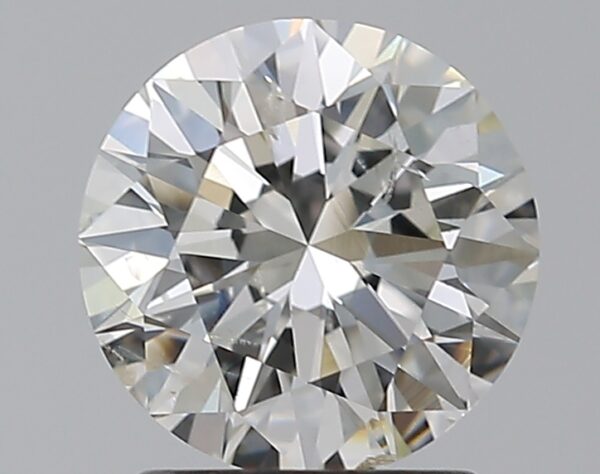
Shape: round
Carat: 1.5
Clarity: SI2
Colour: I
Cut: EX
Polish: EX
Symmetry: EX
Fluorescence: N
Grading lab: GIA
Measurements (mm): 7.32 x 7.35 x 4.55